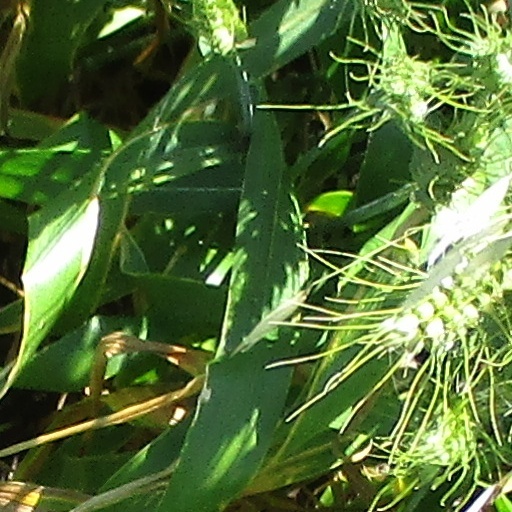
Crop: wheat